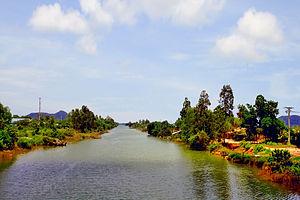
Giang Thành est un district rural de la province de Kiên Giang dans le delta du Mékong au sud du Viêt Nam.